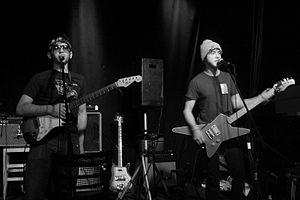
La discographie de MGMT, un groupe de rock indépendant issu du Connecticut, se compose de trois albums studios, une compilation, quatre maxis, onze singles et quatorze vidéo-clips. Anciennement connu sous le nom de The Management, le groupe a été fondée en 2002 par Andrew VanWyngarden et Ben Goldwasser durant leur première année dans l'Université Wesleyenne, université privée d'arts libéraux située à Middletown dans le Connecticut. Après avoir changé leur nom en MGMT, le groupe sort un EP en 2005 intitulé Time to Pretend sur le label indépendant Cantora Records. Deux chansons de l'EP ont été l'occasion de faire les premiers vidéos-clips du groupe : Boogie Down et Destrokk. La critique globalement positive de l'EP et une tournée ont permis au groupe d'attirer de plus gros labels, comme Columbia Records, avec qui ils signent en 2006.
MGMT, anciennement connu sous le nom de The Management, est un groupe de rock alternatif américain, originaire de Brooklyn, à New York. Le groupe est composé initialement de Ben Goldwasser et de Andrew VanWyngarden.